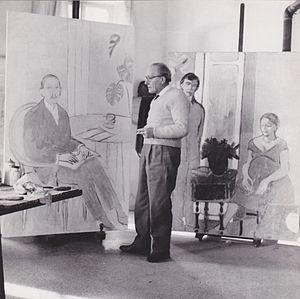
Francesco Menzio, né le 3 avril 1899 à Tempio Pausania et mort le 27 novembre 1979 à Turin, est un peintre italien.